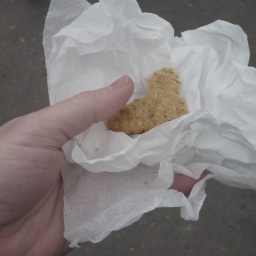
two scout girls gave me this delicious homemade oatmeal cookie in return for a plastic mechanical pencil